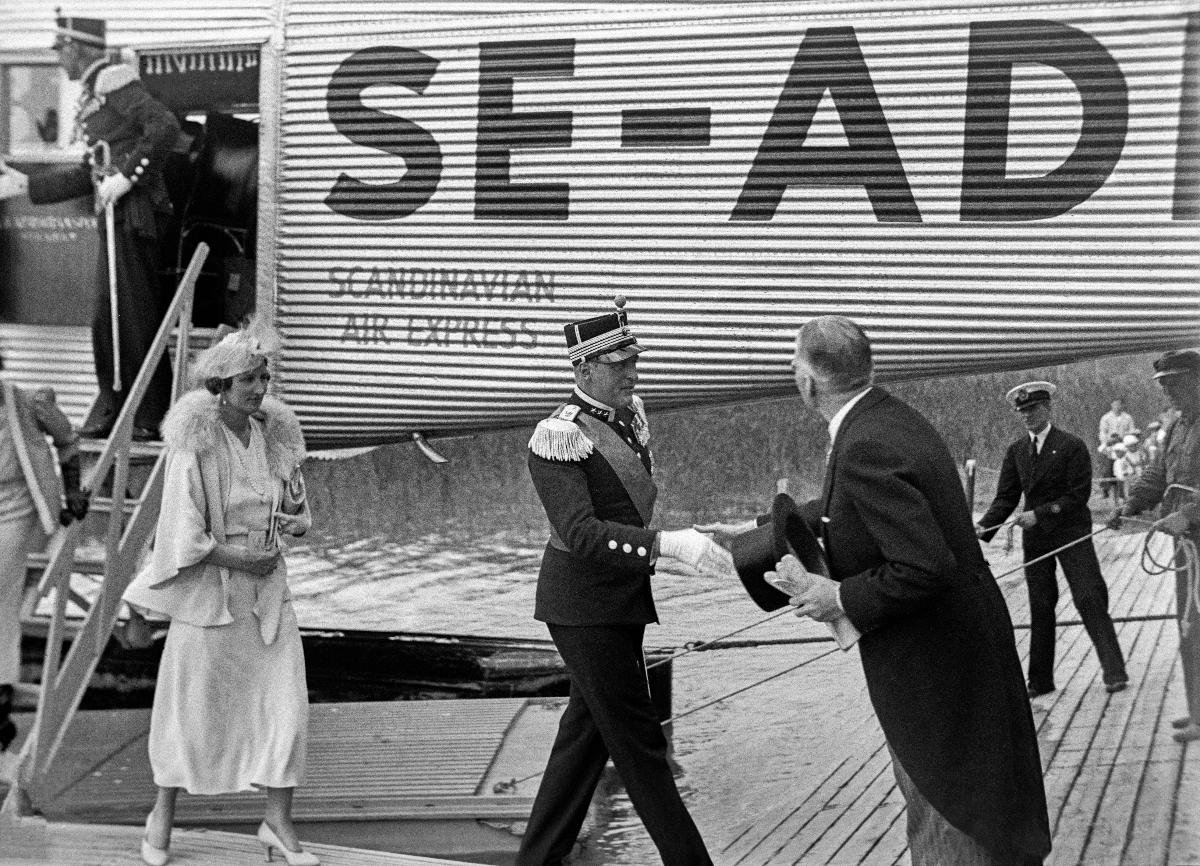
Norjan kruununprinssiparin virallinen vierailu Suomeen
Norska kronprinsparets officiella besök i Finland; Norwegian Crownprince and Princess on official visit to Finland
sisällön kuvaus: Norjan kruununprinssiparin virallinen vierailu Suomeen 1936. Norjan kruununprinssipari saapuu Turkuun 6.7.1936. content description: Norwegian Crownprince and Princess on official visit to Finland 1936. The Norwegian Crown prince couple arrives in Turku 6.7.1936. innehållsbeskrivning: Norska kronprinsparets officiella besök i Finland 1936. Det norska kronprinsparet anländer till Åbo 6.7.1936.
Kuvaaja: Sundström, Hugo, kuvaaja
Vuosi: 1936
Paikka: Suomi, Varsinais-Suomi, Turku
Aiheet: Hackzell, Antti; Märtha; Olavi V; kuninkaalliset; valtiovierailut; vierailut; Norja; HBL; royalty; state visits; visits; royalties; Norway; kungligheter; statsbesök; besök; Norge; visit; officiella besök